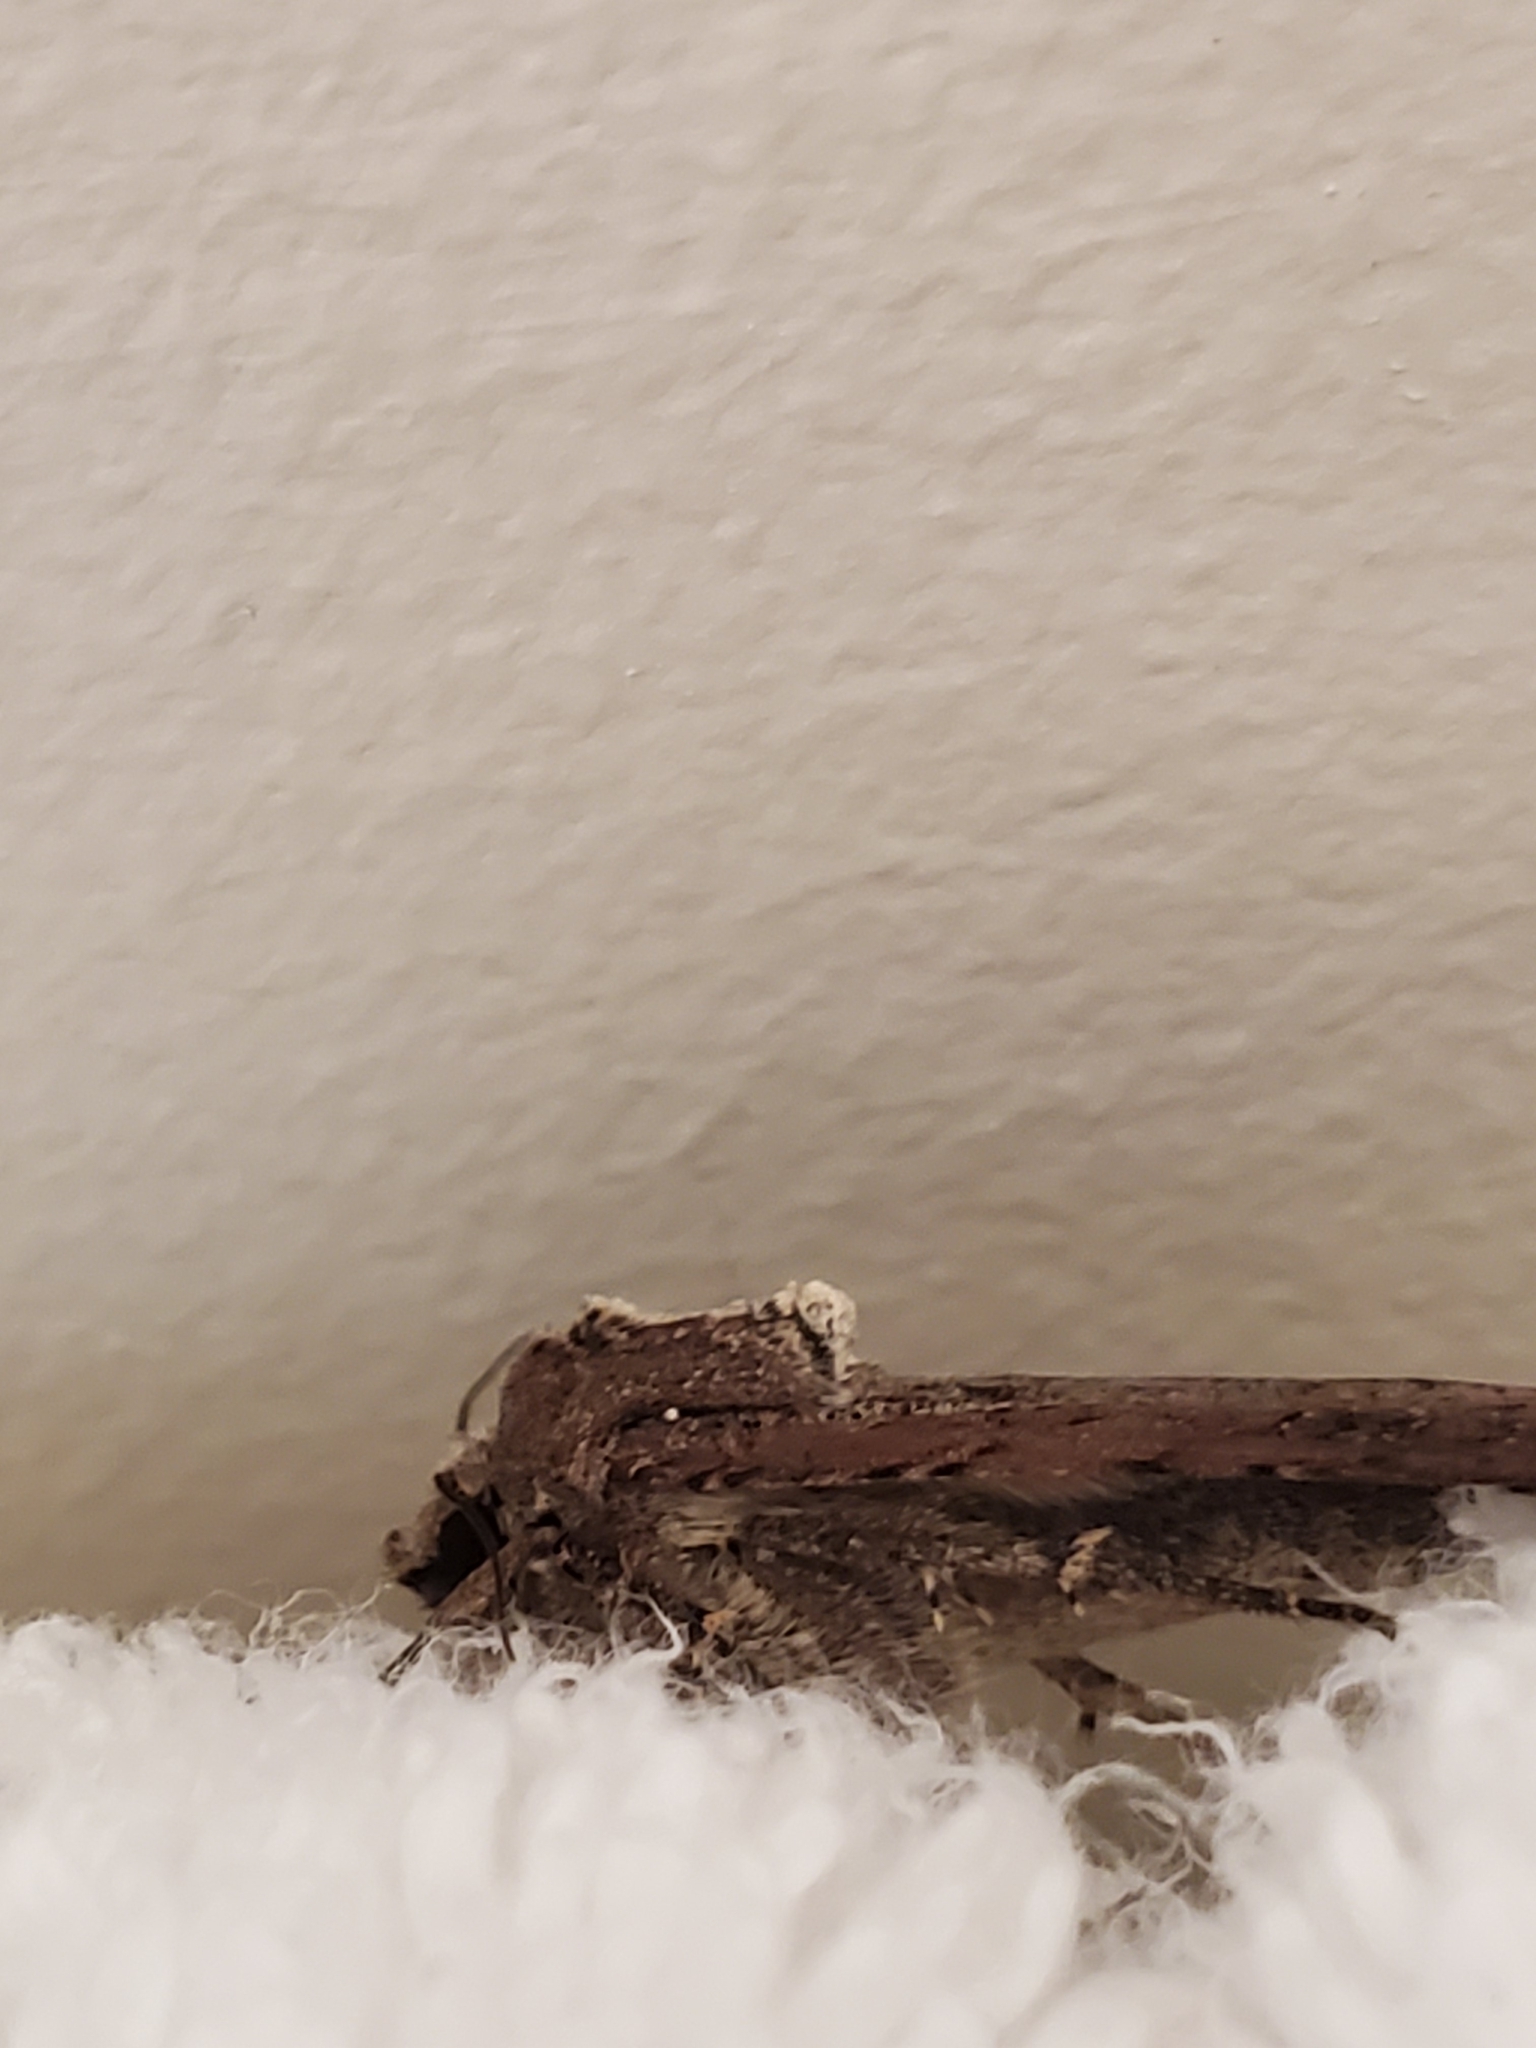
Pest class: cutworms